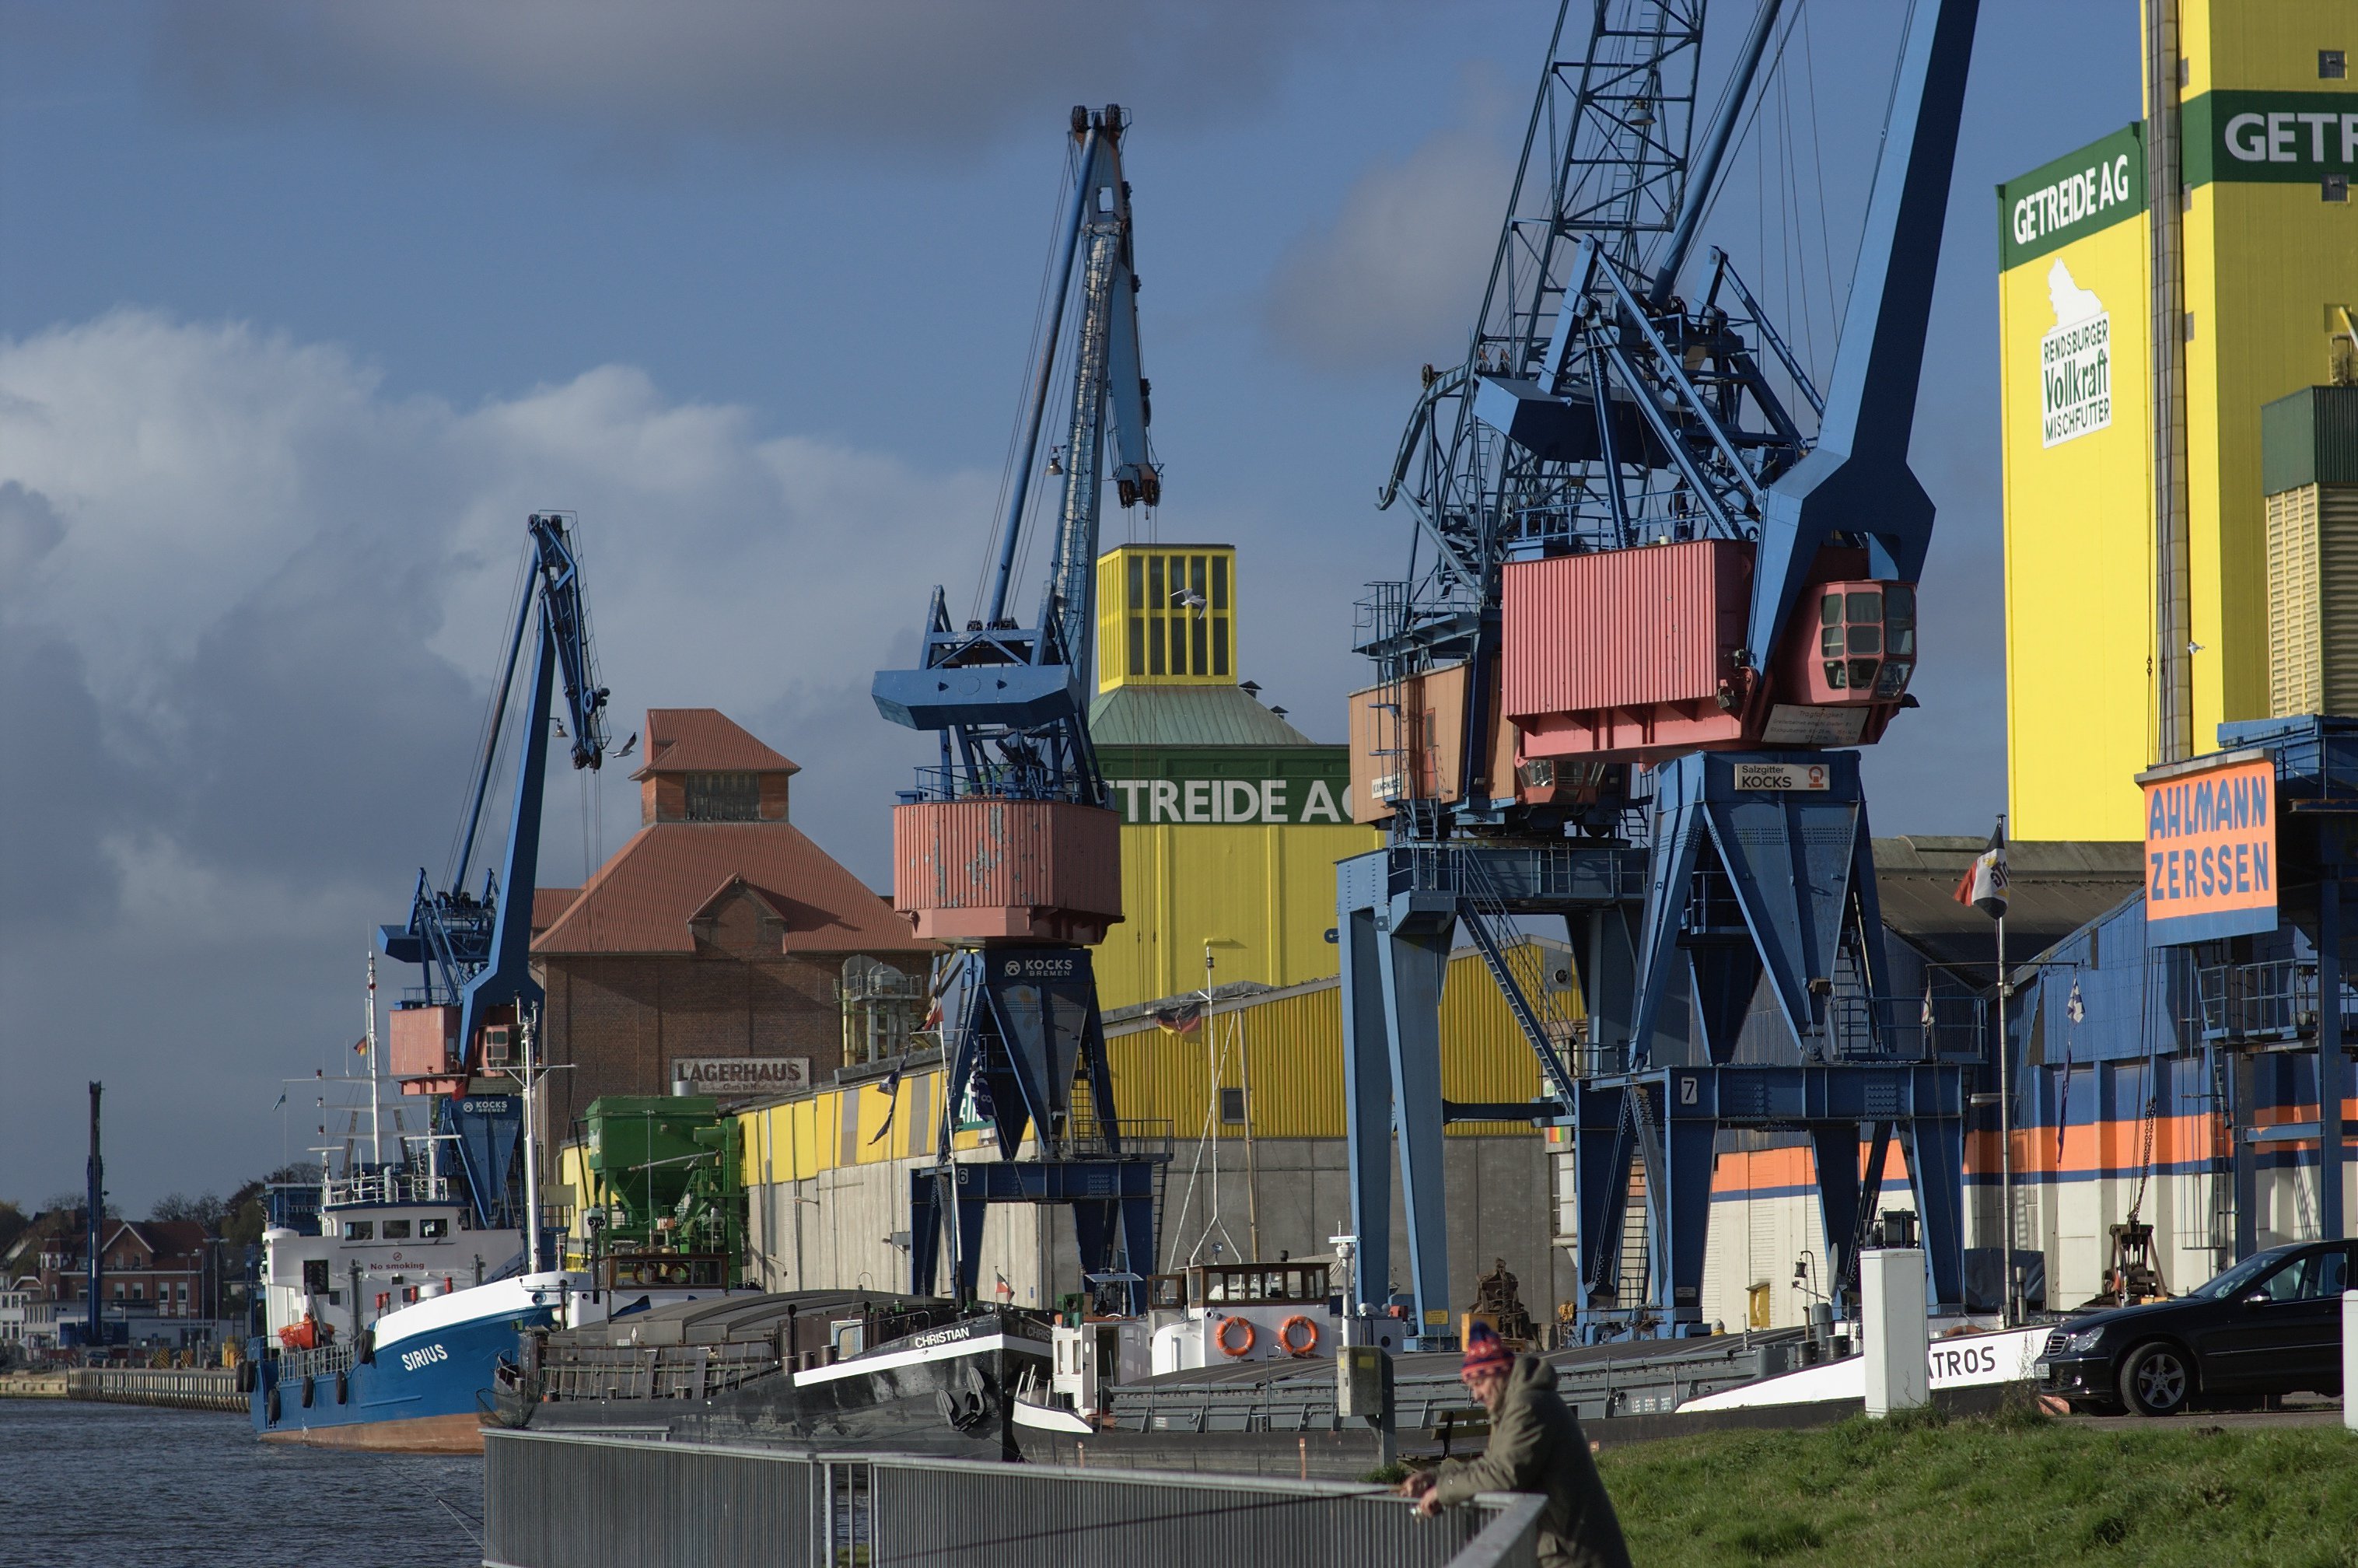
transport, vehicle, industry, port, waterway, infrastructure, rawtherapee, germany, deutschland, walimex, samyang, pentax, 85mm, 2010, lenstagged, steffenzahn, schleswigholstein, k100d, justpentax, iamflickr, 85mmf14, walimex85mm, walimexpro8514if, rendsburg, construction equipment